Hard Justice (2005)

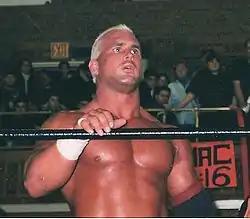
A white male standing in a wrestling ring with black ropes with his mouth open wearing wrestling gear in front of a crowd.

The event opened with a ten-bell salute to Chris Candido while a photo of Candido, a pair of boots, and one-half of the NWA World Tag Team Championship positioned on a steel chair sat in the center of the ring.